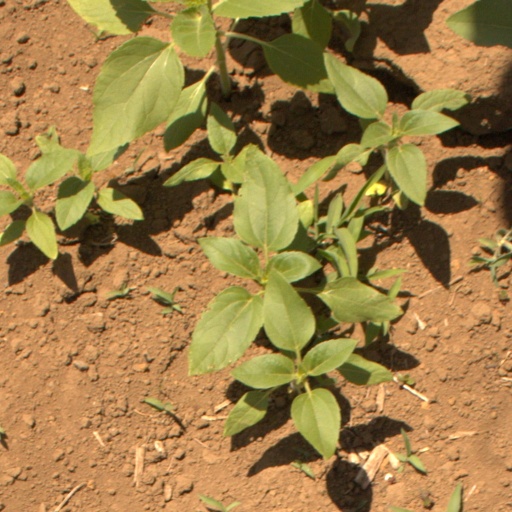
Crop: Jerusalem artichoke